Sabina Classen

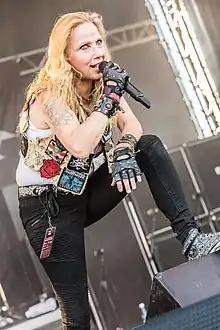
Classen with Holy Moses at Metal Frenzy 2018

Sabina Classen ( Hirtz; born 27 December 1963) is a German thrash metal singer, best known as lead vocalist of Holy Moses and Temple of the Absurd.